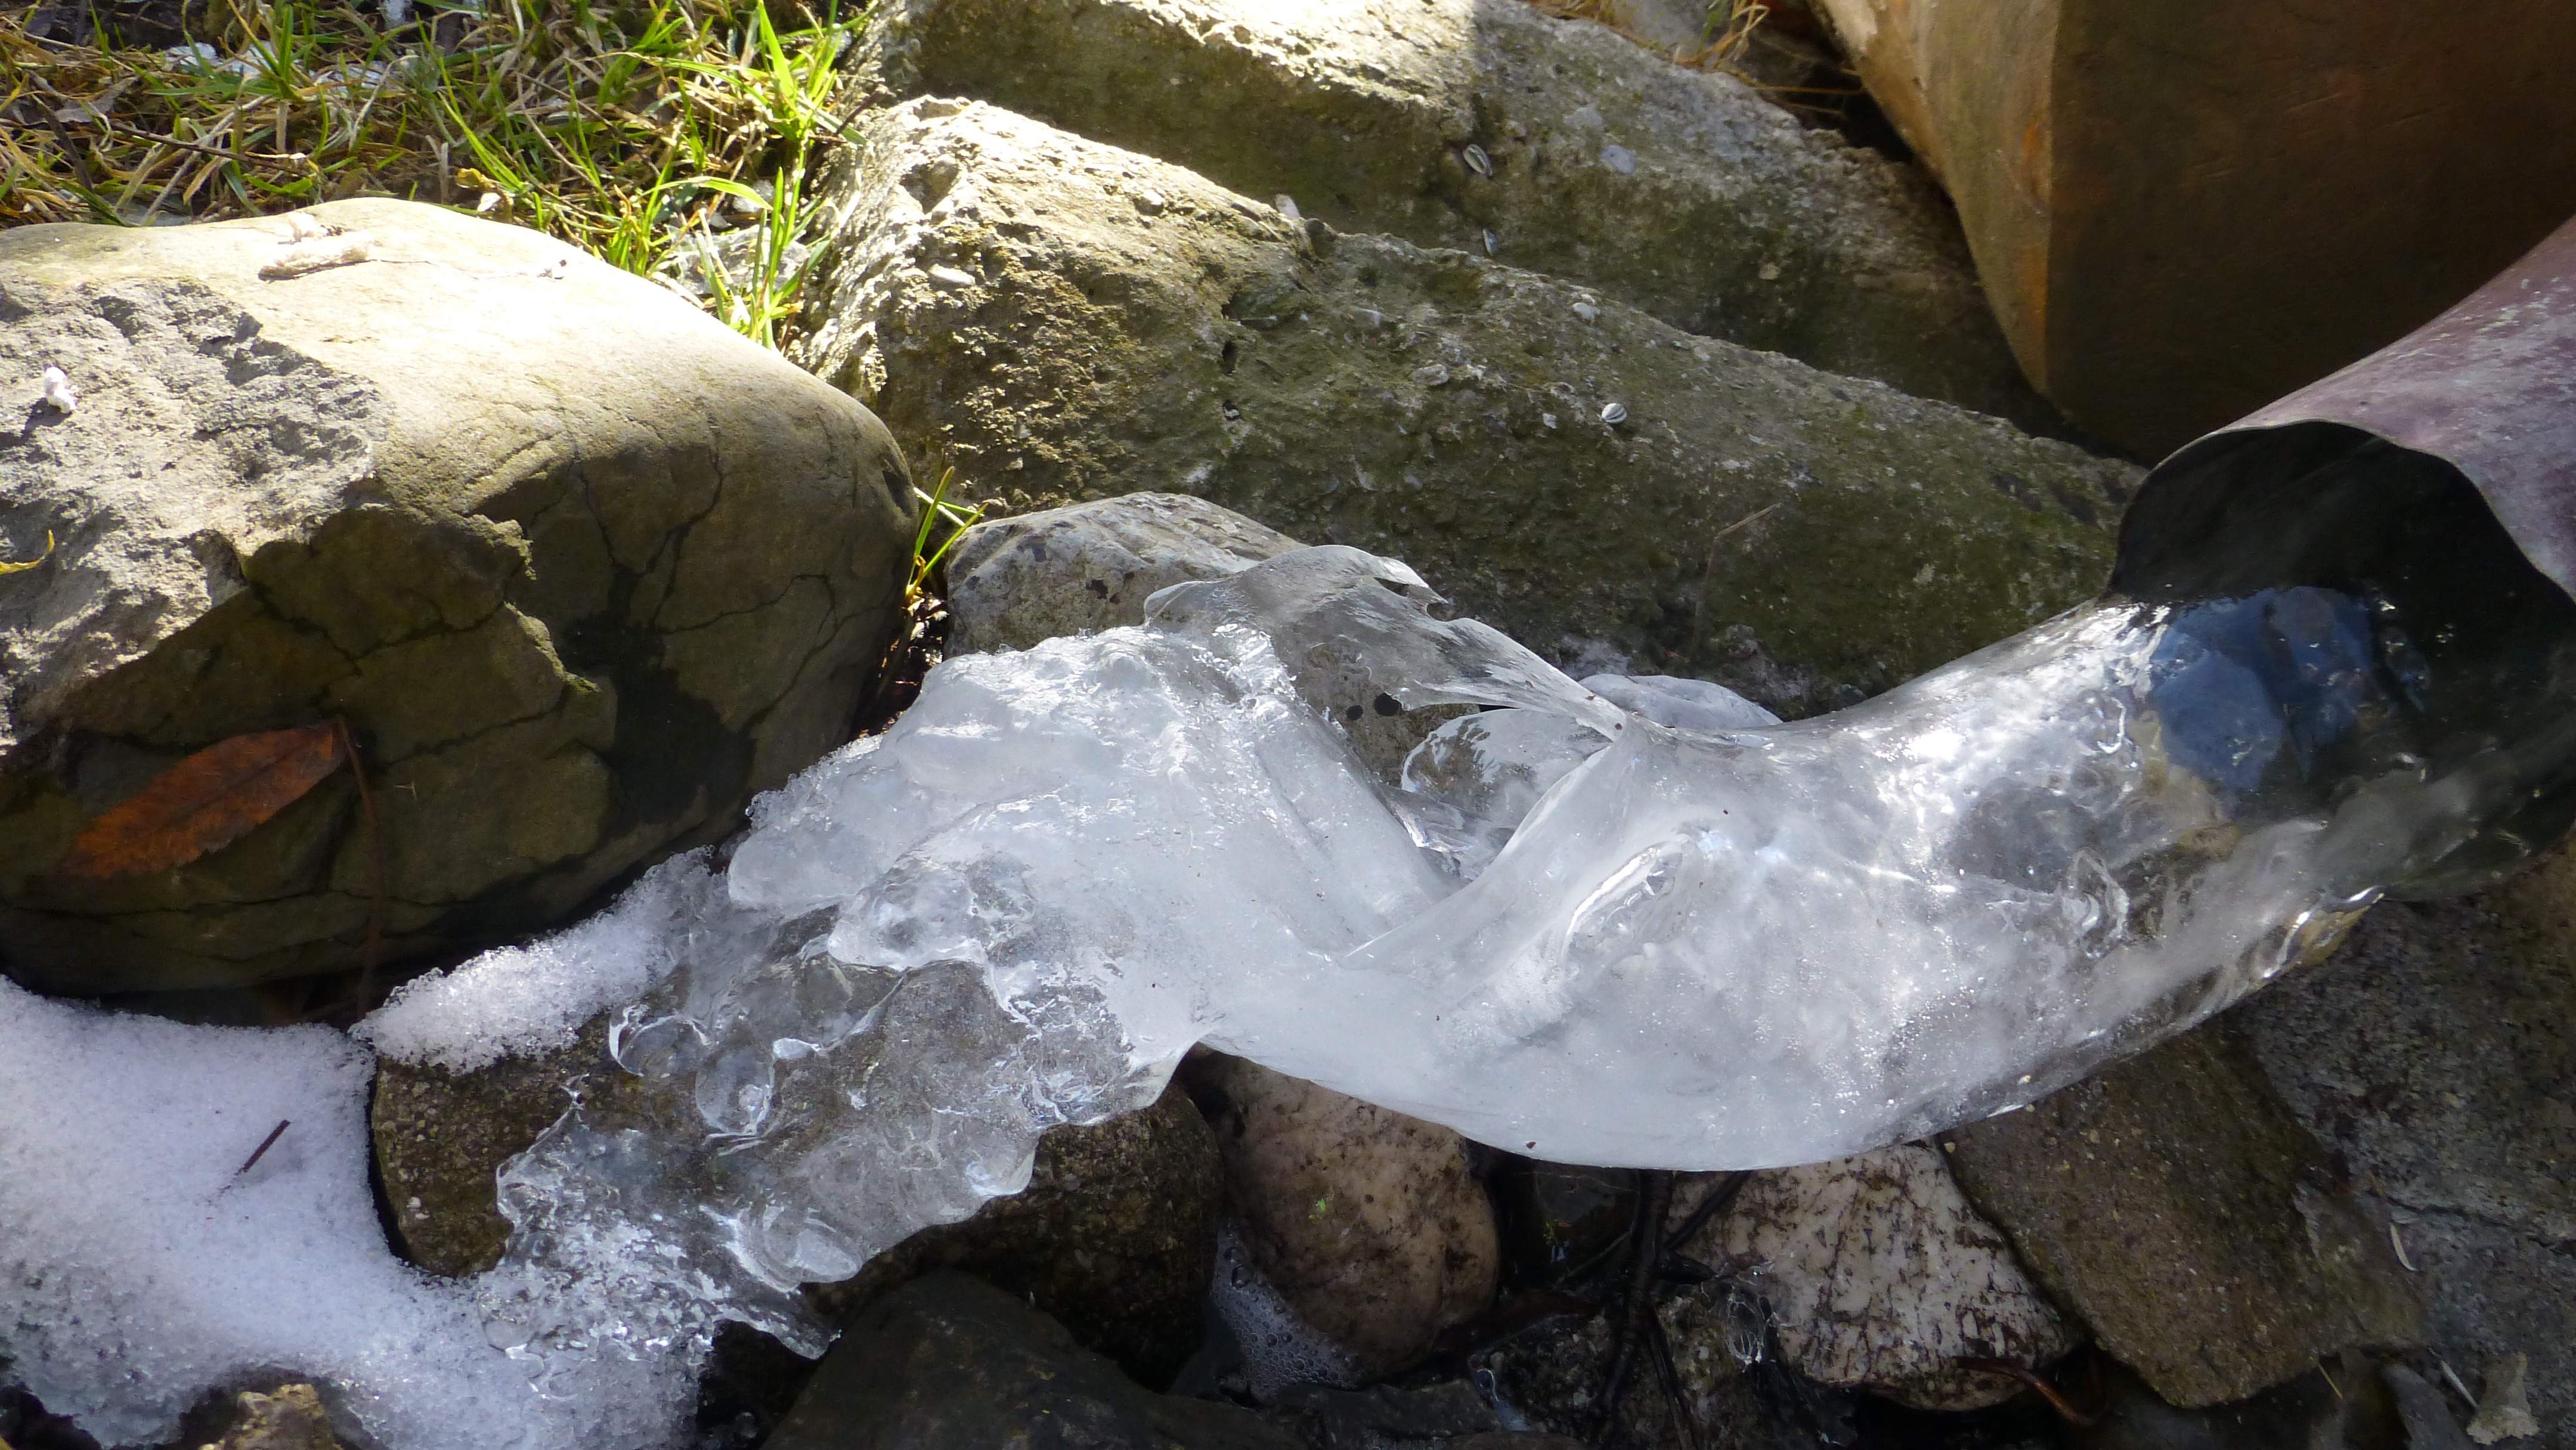
water, nature, rock, cold, winter, frost, stream, ice, stones, geology, boulder, water feature